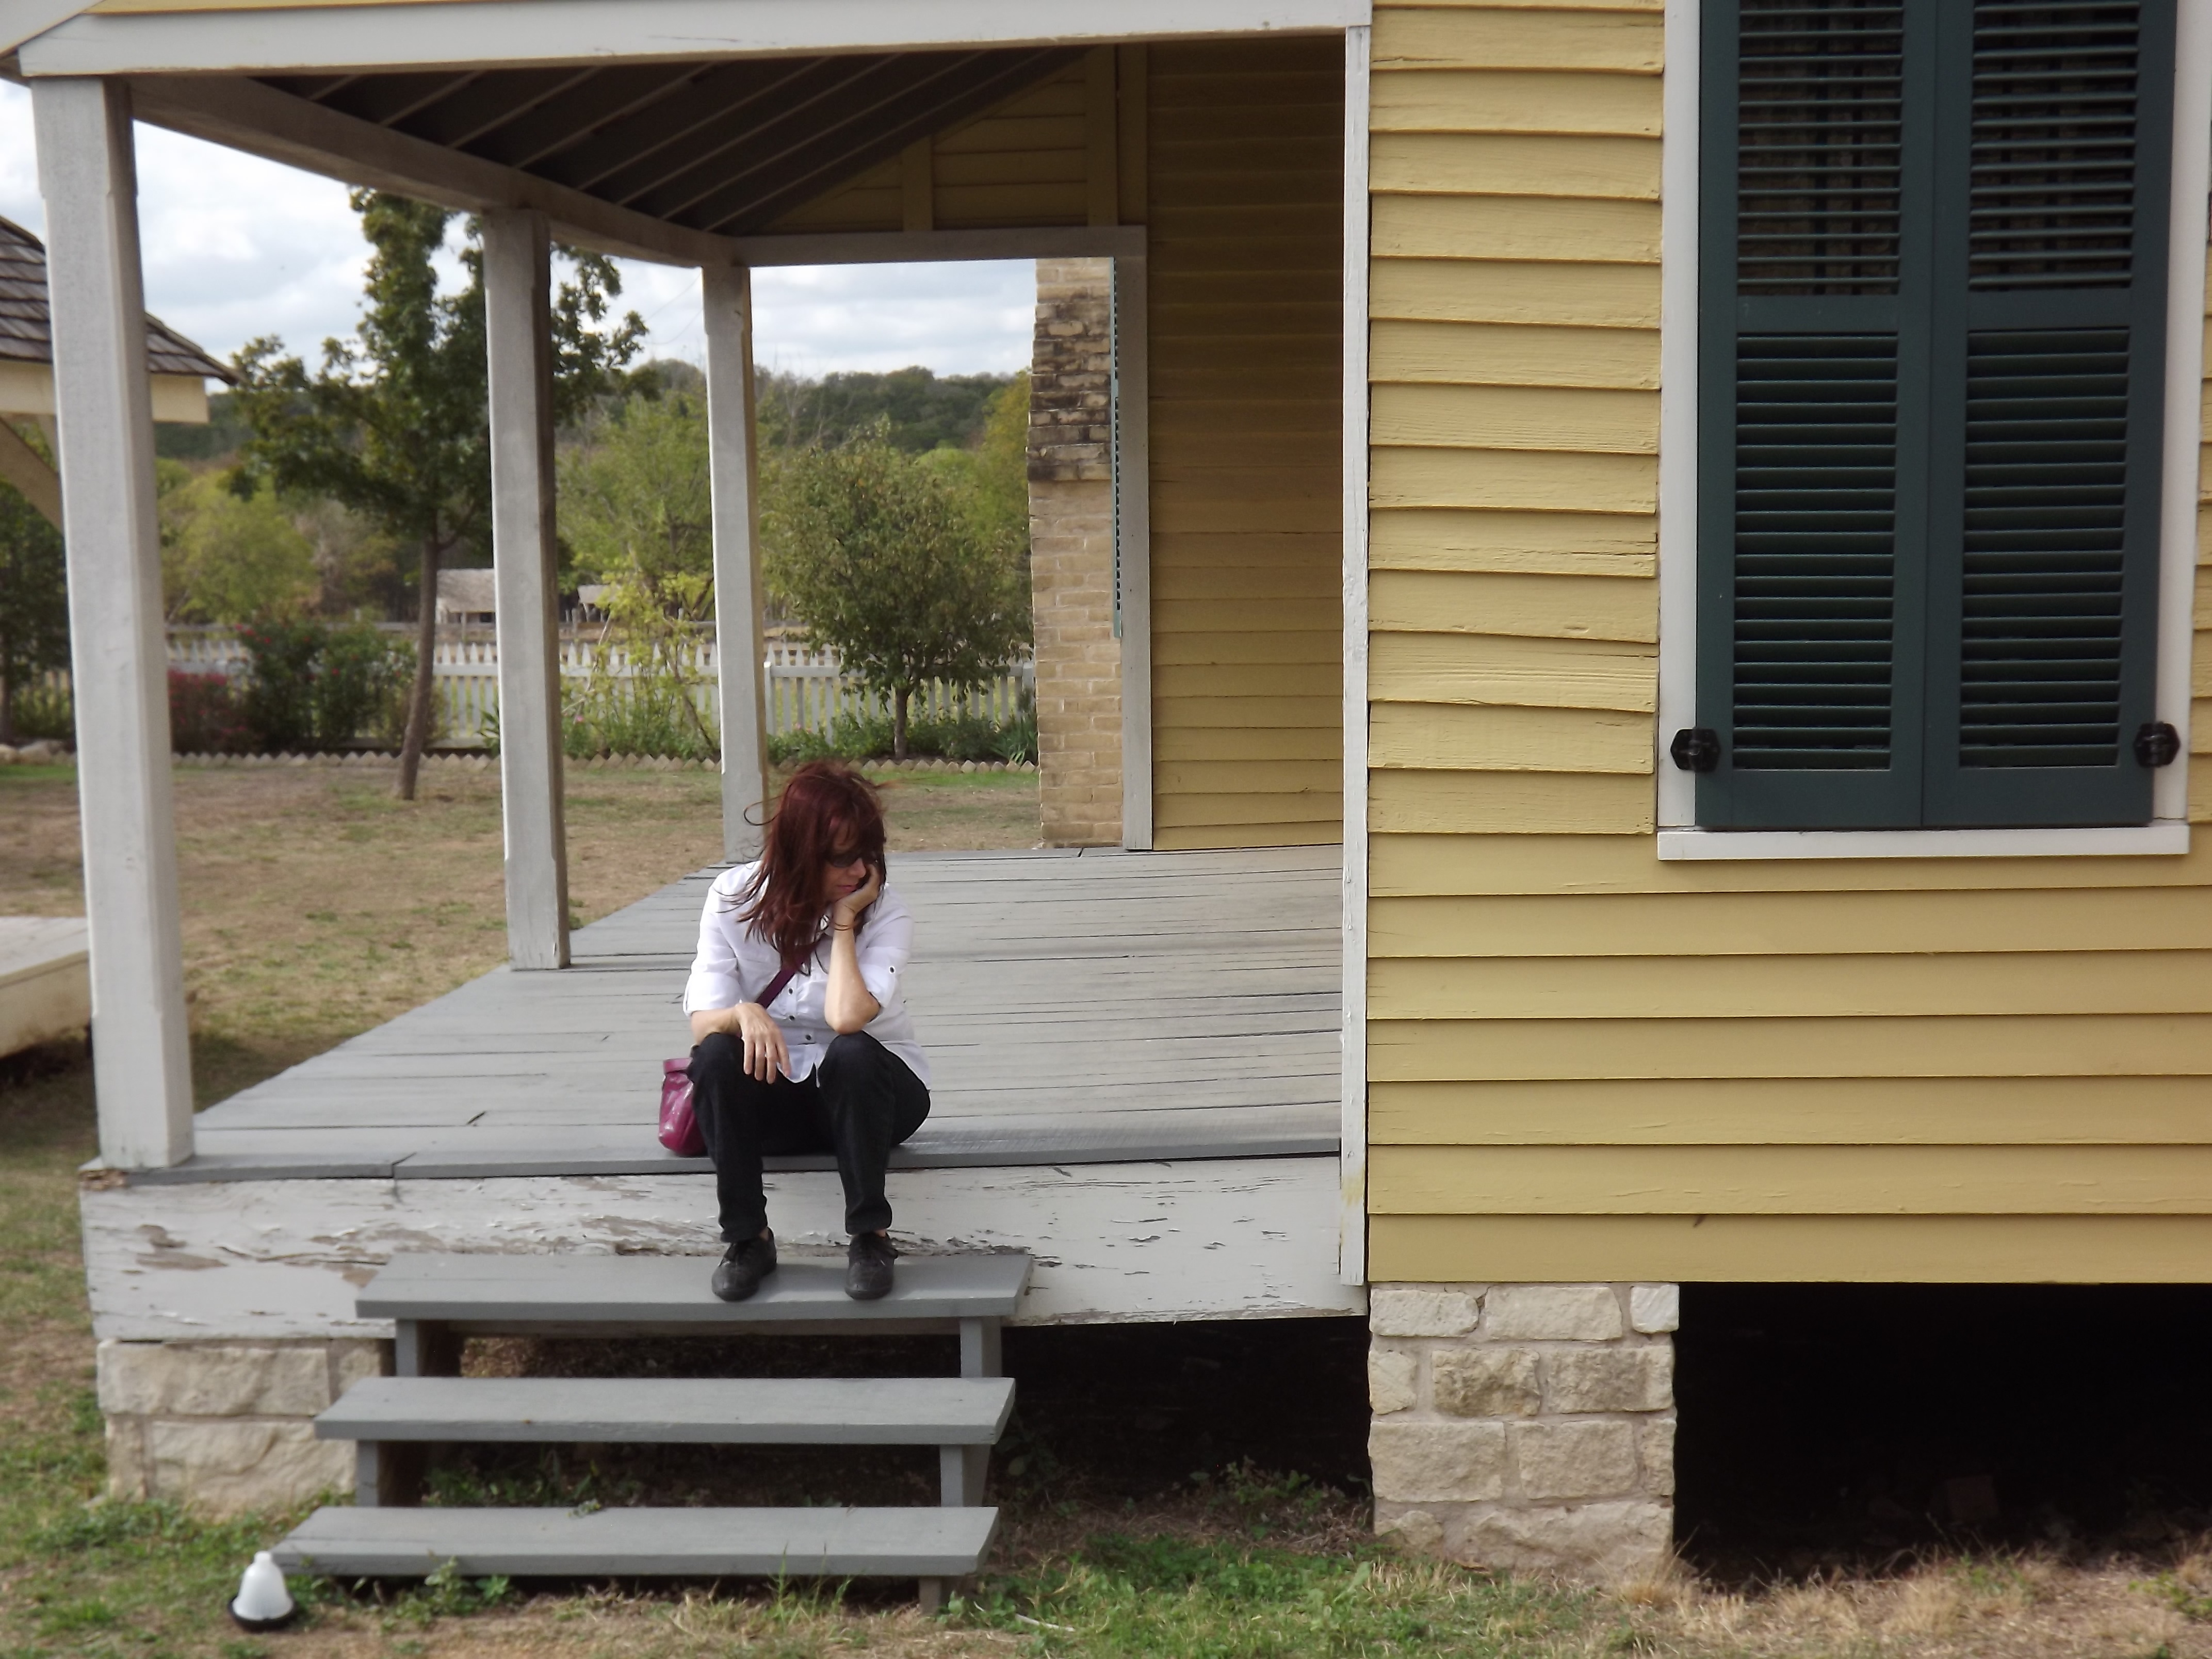
home, shed, porch, backyard, siding, window covering, outdoor structure